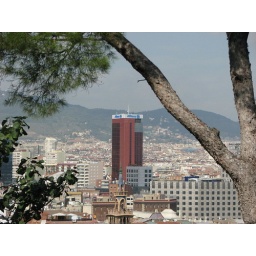
The central building appears to have a missing section to the top left. Simulated by mirror glass.